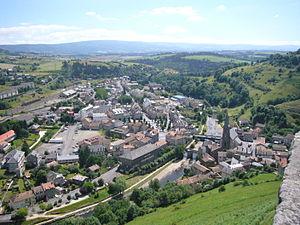
La ville basse de Saint-Flour (Cantal, France), l'Ander et les monts de la Margeride
Saint-Flour est une commune française située dans le département du Cantal en région administrative Auvergne-Rhône-Alpes.
La 9ᵉ étape du Tour de France 2011 s'est déroulée le dimanche 10 juillet 2011, entre Issoire et Saint-Flour. Elle a été remportée par Luis León Sánchez et a vu Thomas Voeckler endosser le maillot jaune.
Pierres noires : Les Classes moyennes du Salut est une trilogie inachevée de Joseph Malègue publiée en 1958, 18 ans après sa mort.